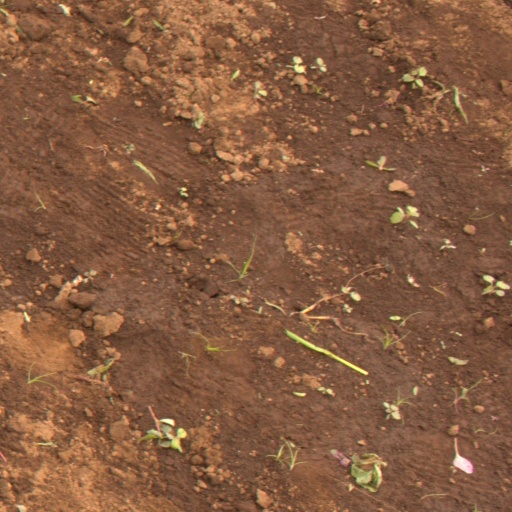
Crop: soybean